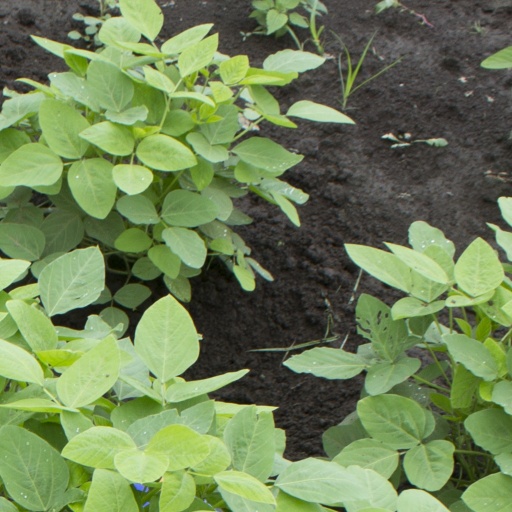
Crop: soybean